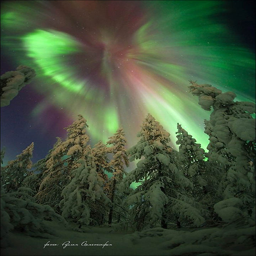
are these the greatest images of the northern lights ever taken ?